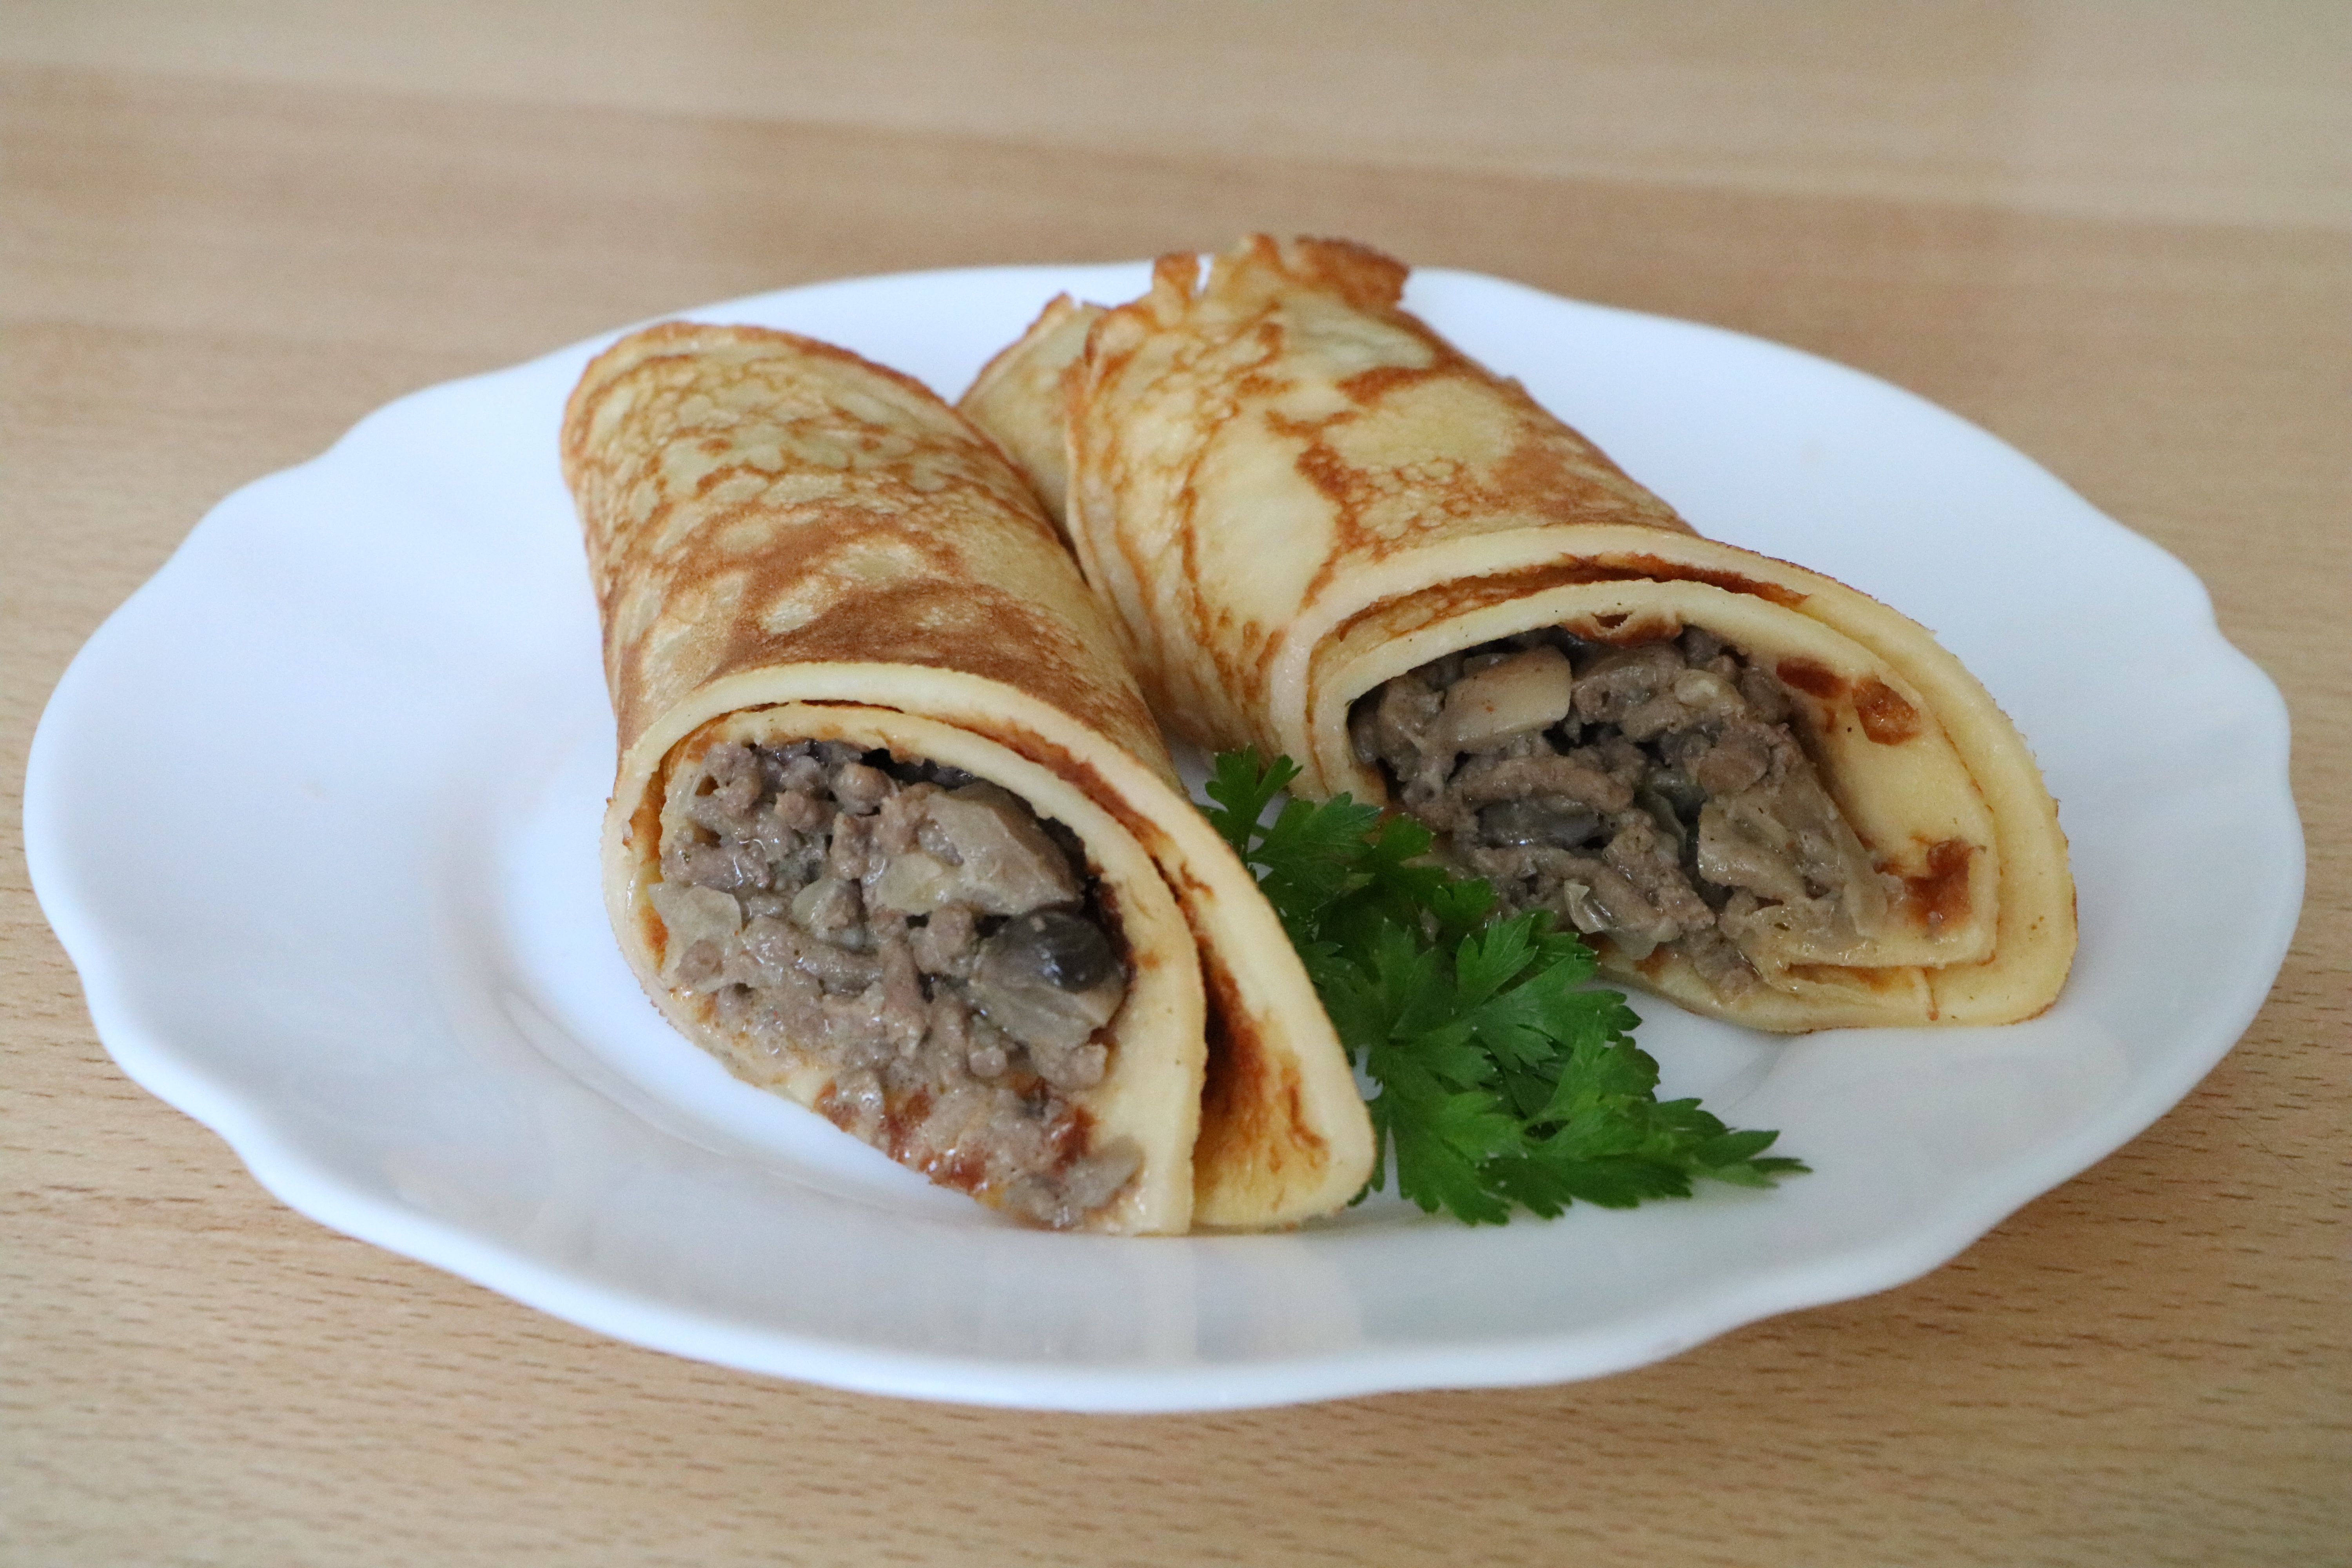
dish, meal, food, eat, meat, cuisine, pancake, asian food, fry up, mushrooms, court, minced meat, filled, baked goods, crepes, burrito, chinese food, egg roll, taquito, nem r n, spring roll, sandwich wrap, sausage roll